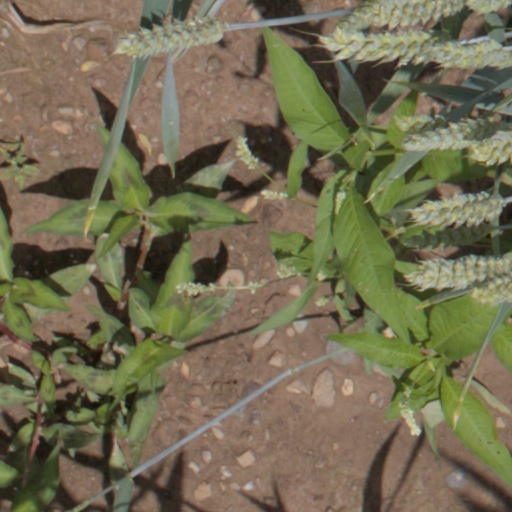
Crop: wheat